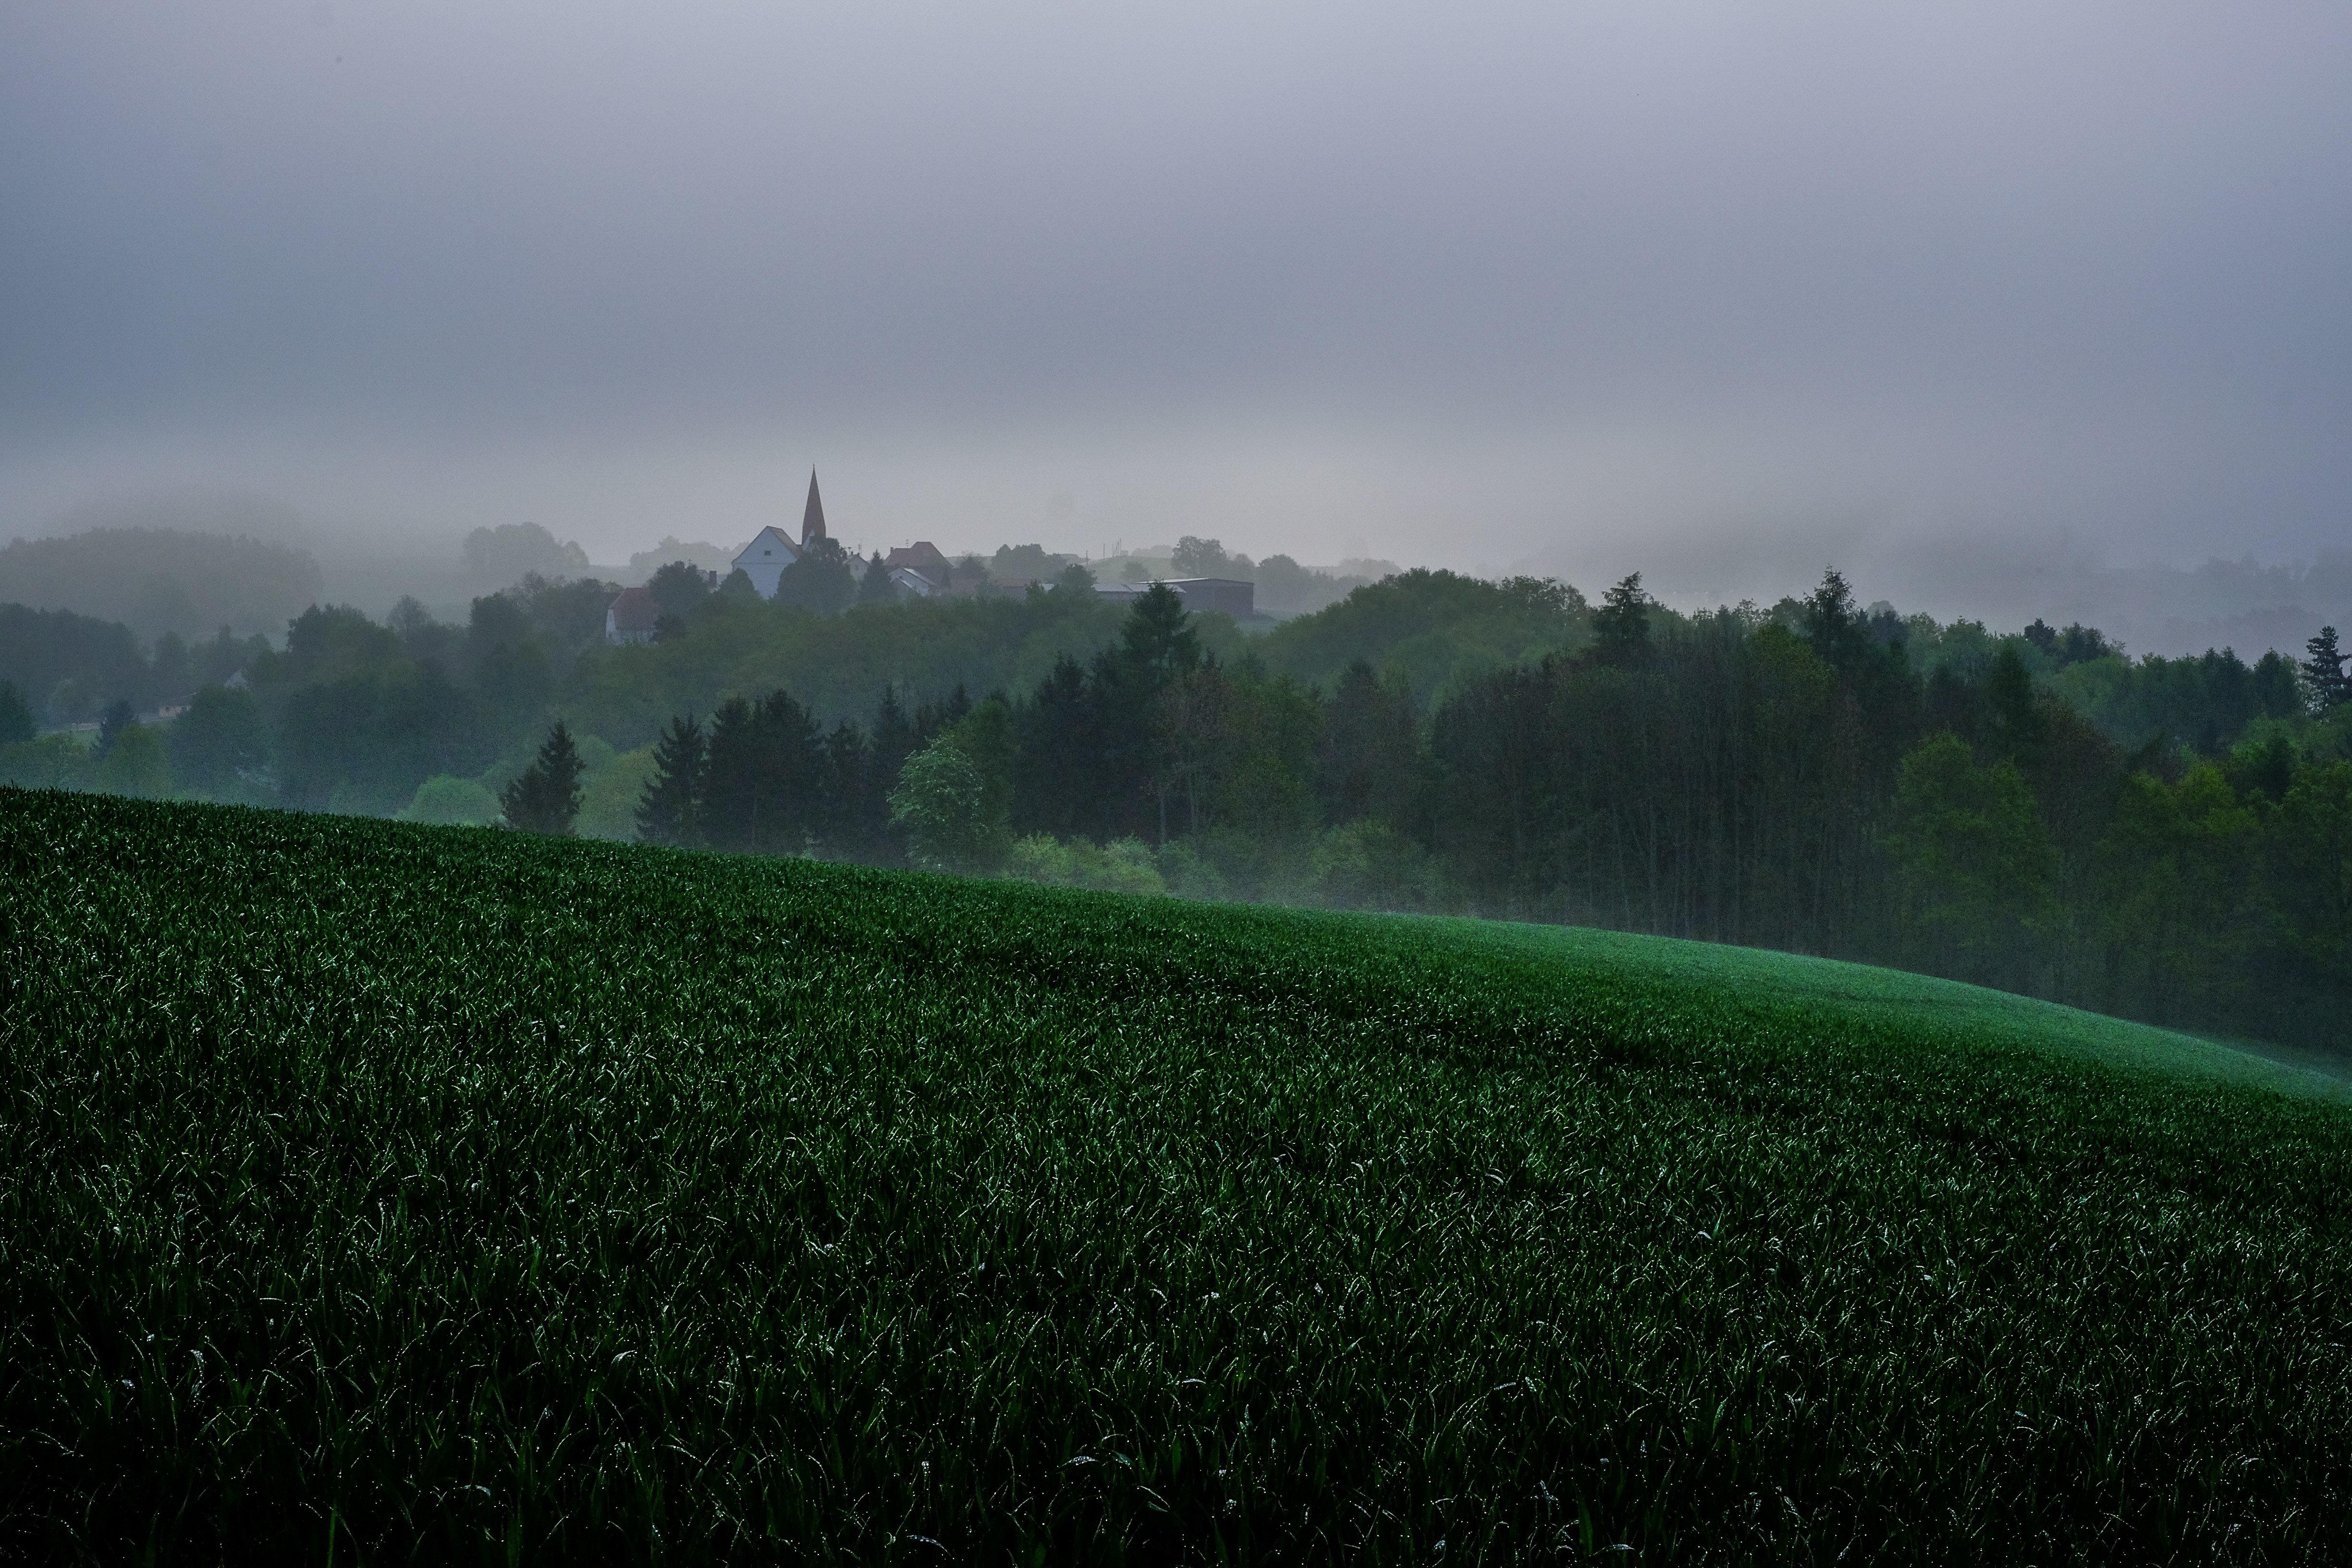
landscape, tree, nature, forest, grass, horizon, light, cloud, plant, sky, fog, sunrise, mist, field, lawn, meadow, sunlight, morning, leaf, hill, wind, dawn, green, weather, agriculture, plain, grassland, bayern, bavaria, nebel, habitat, regensburg, oberpfalz, regenstauf, kirchberg, regensburgerland, rural area, landdschaft, natural environment, atmospheric phenomenon, atmosphere of earth, computer wallpaper